Cosmic Infrared Background ExpeRiment

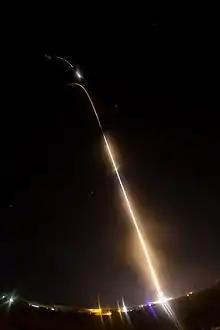
A NASA Black Brant XII suborbital rocket following its launch on June 5, 2013 from the Wallops Flight Facility in Virginia carrying the Cosmic Infrared Background ExpeRiment (CIBER) to an altitude of approximately 358 miles above the Atlantic Ocean.

The Cosmic Infrared Background ExpeRiment (CIBER) was a payload flown aboard Black Brant XII sounding rockets to collect data about cosmic infrared background. In 2014 results from CIBER indicated an excess of infrared light, beyond what is emitted by galaxies.